Granville Bantock

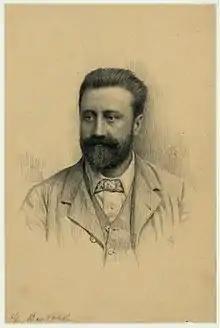
Sir Granville Bantock

Granville Ransome Bantock was born in London. His father was an eminent Scottish surgeon. His younger brother was the dramatist and film director Leedham Bantock. Granville Bantock was intended by his parents for the Indian Civil Service but he suffered poor health and initially turned to chemical engineering. At the age of 20, when he began studying composers' manuscripts, at South Kensington Museum Library, he was drawn into the musical world.